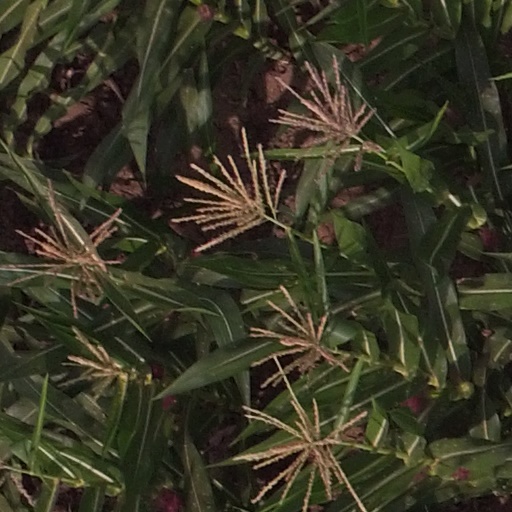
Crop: maize; corn